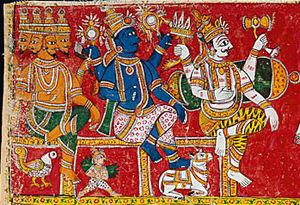
Dans l'hindouisme, la Trimūrti, trois formes en sanskrit, est la partie manifestée de la divinité suprême qui se fait triple pour présider aux différents états de l'univers.
L’Andhra Pradesh est un État du sud de l'Inde.